Austria national football team

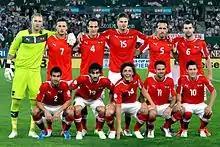
Austria vs. Germany in 2014 World Cup qualification, 11 September 2012

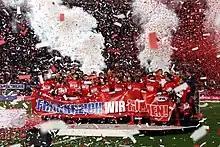
After Austria co-hosted the 2008 European Championship with Switzerland and automatically qualified, Marcel Koller's team managed to qualify for the 2016 European Championship on their own for the first time. This celebration photo was taken on 12 October 2015 after a victory against Liechtenstein.

Despite their successful performance in Euro 2016 qualifying campaign, the tournament itself turned out to be a nightmare for the Austrians. Placed in group F with Hungary, Portugal and Iceland, Austria opened their campaign with a 0–2 loss to neighbour Hungary, in which defender Aleksandar Dragović was sent off. This was followed up by a goalless draw Portugal, in which Cristiano Ronaldo missed a penalty. Nonetheless, Austria ended up losing 1–2 to debutant Iceland and were eliminated with just a point.